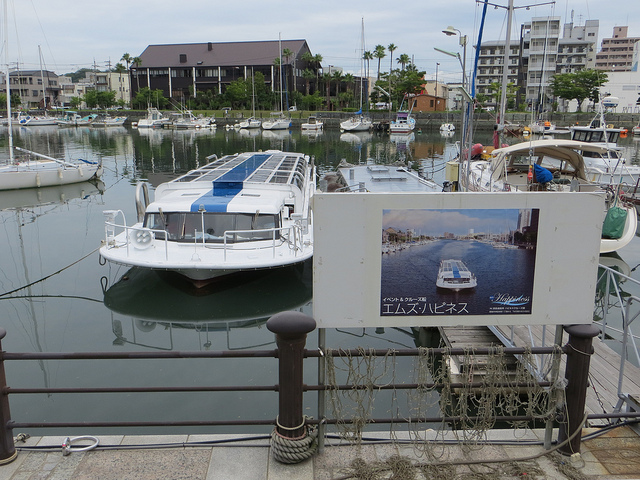
an image of a boat docked at the bay

A sign showing a picture of a boat that is at the dock

A flat looking boat sitting in a harbor.